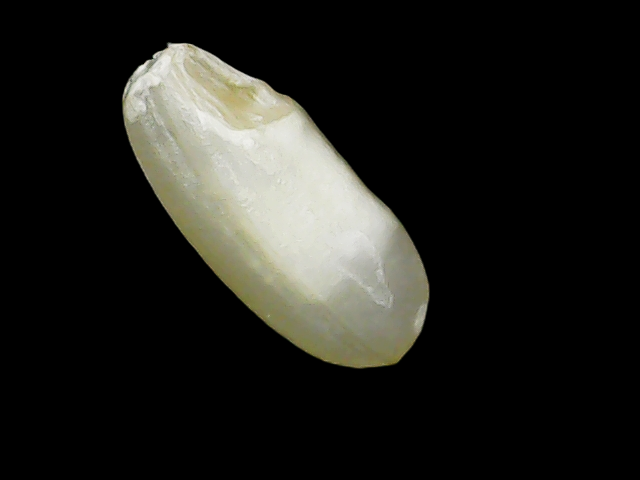
Rice variety: Binadhan8